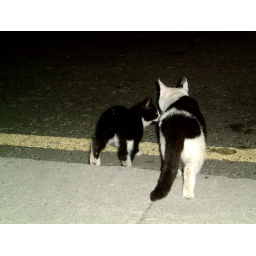
pussy teaching in kitten how to cross the road